Todd Gilliland

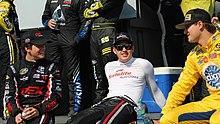
Gilliland with his KBM teammates Harrison Burton and Noah Gragson at Dover in May 2018

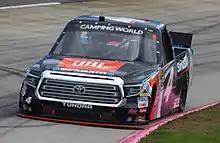
Gilliland's No. 4 for Kyle Busch Motorsports at Martinsville in October 2018

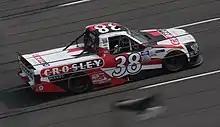
Gilliland's No. 38 for Front Row Motorsports at Pocono in 2020

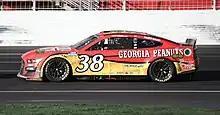
Gilliland in the No. 38 at Atlanta Motor Speedway in 2022

On January 17, 2018, KBM announced that Gilliland would compete for NASCAR Camping World Truck Series Rookie of the Year in 2018, driving the No. 4 Toyota Tundra beginning at Martinsville Speedway, and most of the races following that. The series did grant Gilliland a waiver to become eligible for the NASCAR playoffs with a win, as drivers usually have to start every race to make the playoffs. Gilliland started the 2018 season by holding off Harrison Burton to win the K&N Pro Series East season opener at New Smyrna Speedway, leading the most laps and winning on a last lap pass. He also won the second K&N East race of the season, triumphing at Bristol Motor Speedway for his 20th overall win in K&N Pro Series competition, also having won races in the NASCAR K&N Pro Series West.